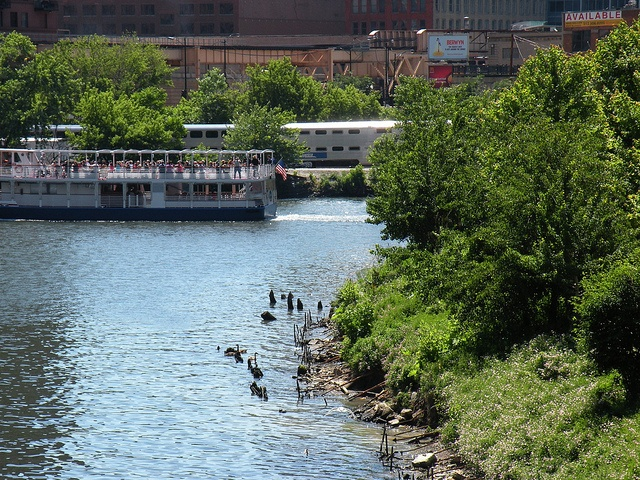
A herd of ducks floating along a river next to a boat.
A ferry boat has several people on the top deck.
a number of animals and small boats in a body of water
Some ducks and animals on a body of water.
A steamboat is traveling on a lake with a lot of passengers.